Cyclone Ami

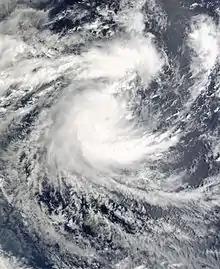
Satellite image of a strengthening tropical cyclone. It developed a ragged central dense overcast, with some area of thunderstorms and clouds.

Prior to the storm, 30 evacuation shelters were opened. On Lavau Island, residents took shelter in limestone caves to avoid the oncoming storm surge.